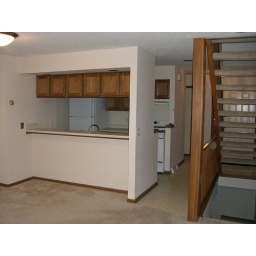
Area by bar was used as a dining table area. Laminate flooring is going to be replaced by hardwood floors.